Across Five Aprils

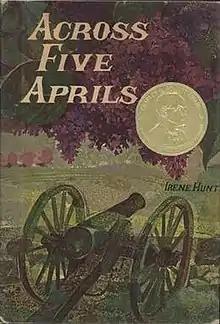
First edition

Across Five Aprils is a novel by Irene Hunt, published in 1964 and winner of a 1965 Newbery Honor, set in the Civil War era. Hunt was close to her grandfather who told her stories from his youth, which she incorporated into "Across Five Aprils."